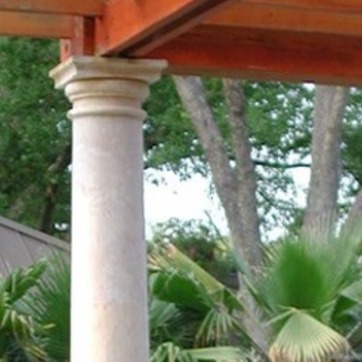
Material: sky